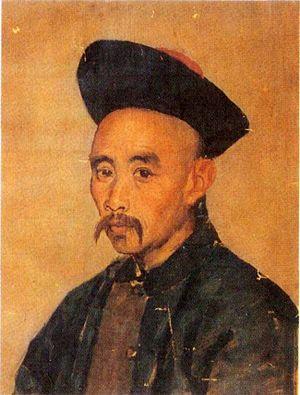
Anton Mikhaïlovitch Legachov, également orthographié Legachev ou Legachiov, né en 1798 à Lipovka dans le district de Louninski et mort en 1865 à Saint-Pétersbourg, est un peintre paysagiste et portraitiste russe.